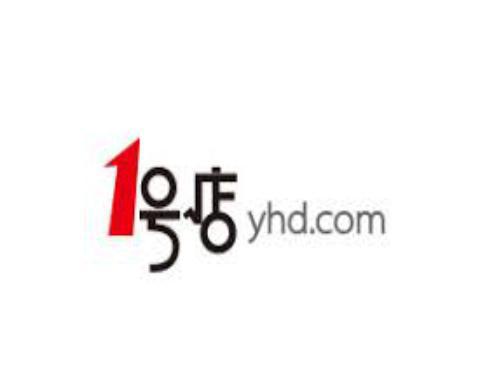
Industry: Electronic